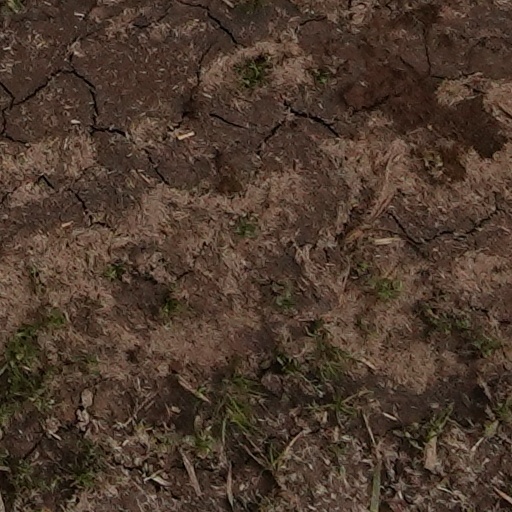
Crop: wheat